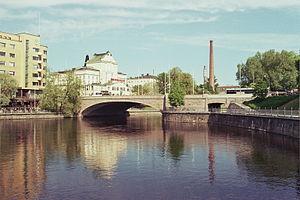
La Maison Tempo est un bâtiment de style fonctionnaliste construit dans le quartier de Nalkala à Tampere en Finlande.